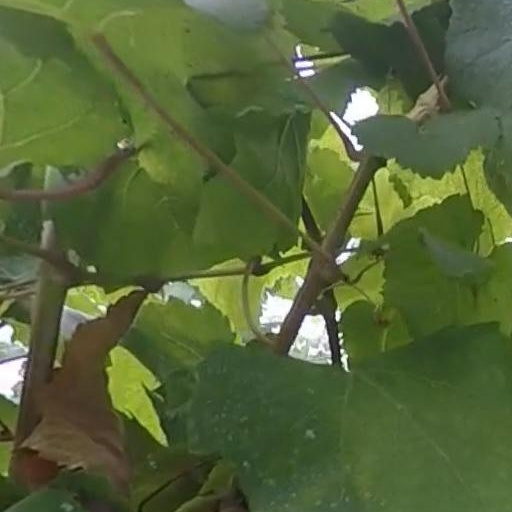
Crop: grape